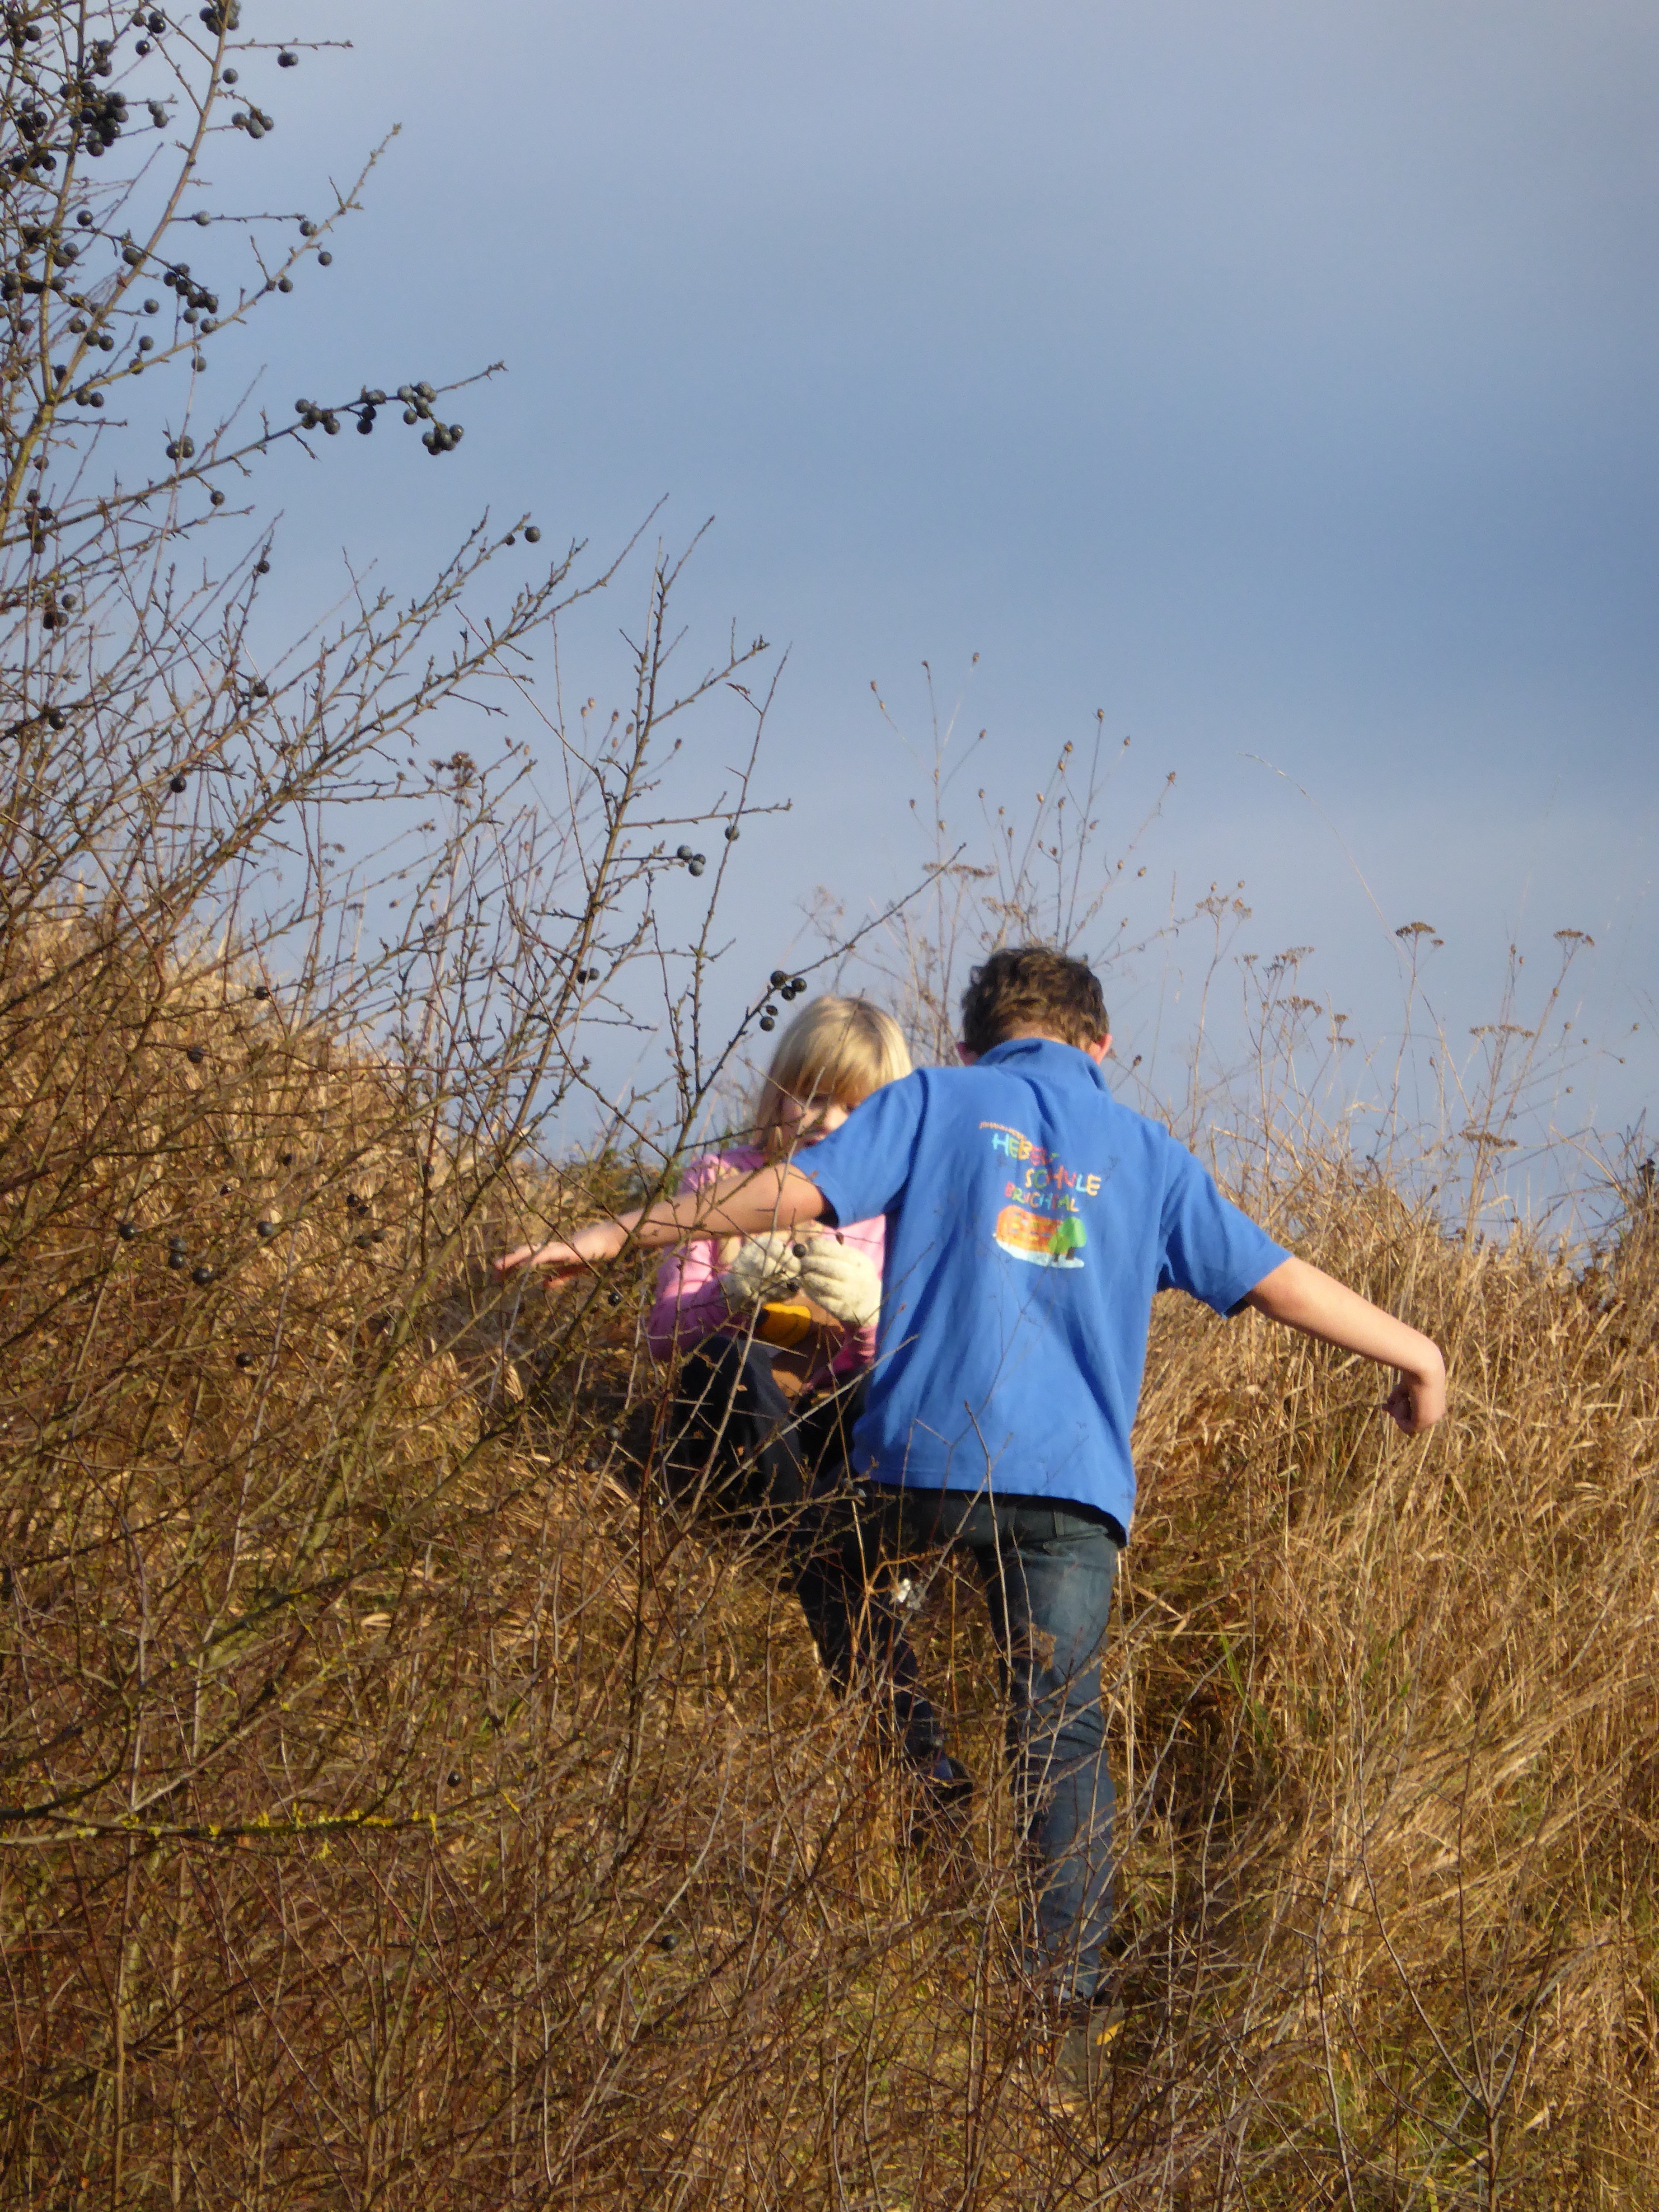
tree, nature, grass, wilderness, walking, meadow, prairie, play, flower, adventure, autumn, movement, leisure, season, climb, children, fun, happy, playground, out, more, recovery, rural area, play outside, grass family